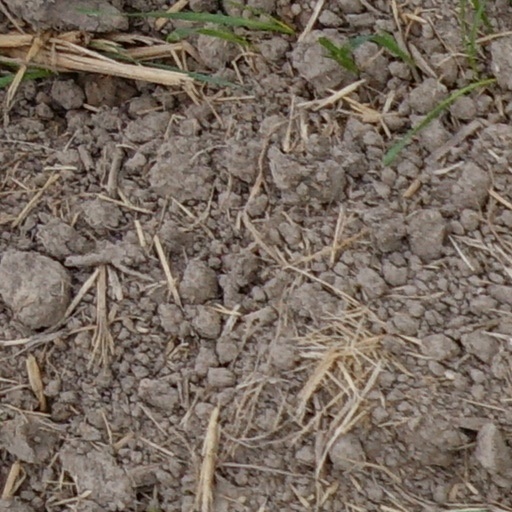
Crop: wheat